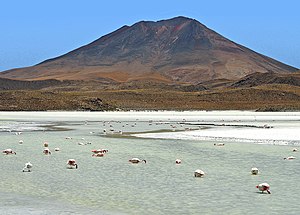
Højland
Fra nationalparken Eduardo Avaroa i Bolivias højland Altiplano ved grænsen til Chile.
Højland defineres som terræn, der ligger mere end 200 meter over havets overflade.